Salathé Wall

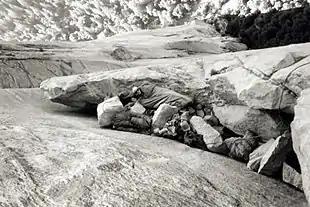
Rock climber Chuck Pratt bivouacking during the first ascent of the Salathé Wall in September 1961.

The first ascent was in 1961 by Royal Robbins, Tom Frost, and Chuck Pratt. After climbing about a quarter of the route, they retreated to re-supply, leaving four fixed ropes in place. Quickly returning, they jumared back up the ropes and totally committed to climbing the upper wall in a single push, which they did in 6 days using only 15 bolts total. The route was about 25% free climbing with sections of run-out at grade 5.9, and the rest being aid climbing which was also difficult at grade A4. A year later, Robbins and Frost returned and did the route in a single push from the bottom.